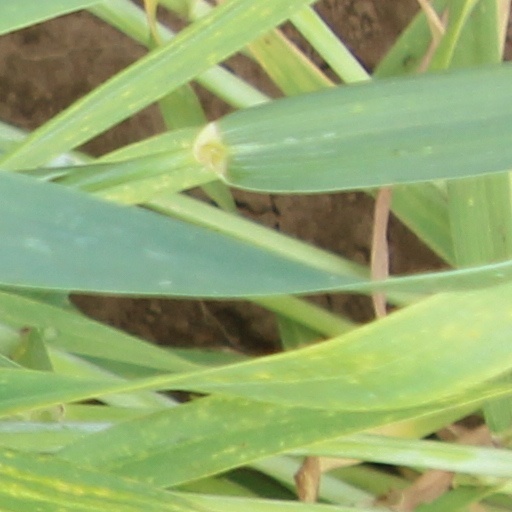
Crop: wheat